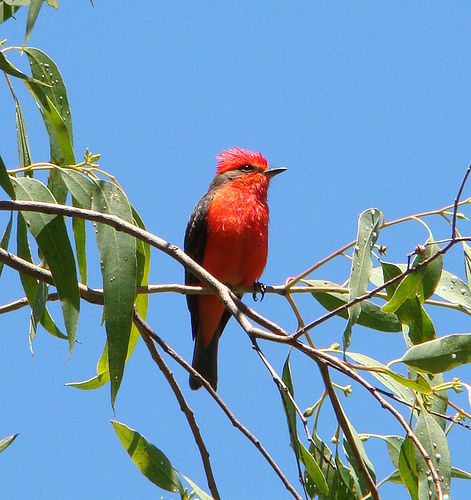
this is a red bird with black wings, tail and cheek patches.
a bird with a red belly and breast that matches the red crown, with a black cheek patch and wings.
this little bird has a red belly, breast, and crown with a black superciliary and short pointy bill.
a small bird with a round body, and black and red feathers.
a small red bird with black wings and a black beak.
an all over red bird with black wingbars, coverts, inner coverts and a pointy bill.
this bird has wings that are red and has a black bellythe bird has feathers on the top of its head that stick up like spikes.
this particular bird has a belly that is red and orangea small red bird with black tail feathers and a pointed beak.
Species: Vermilion Flycatcher